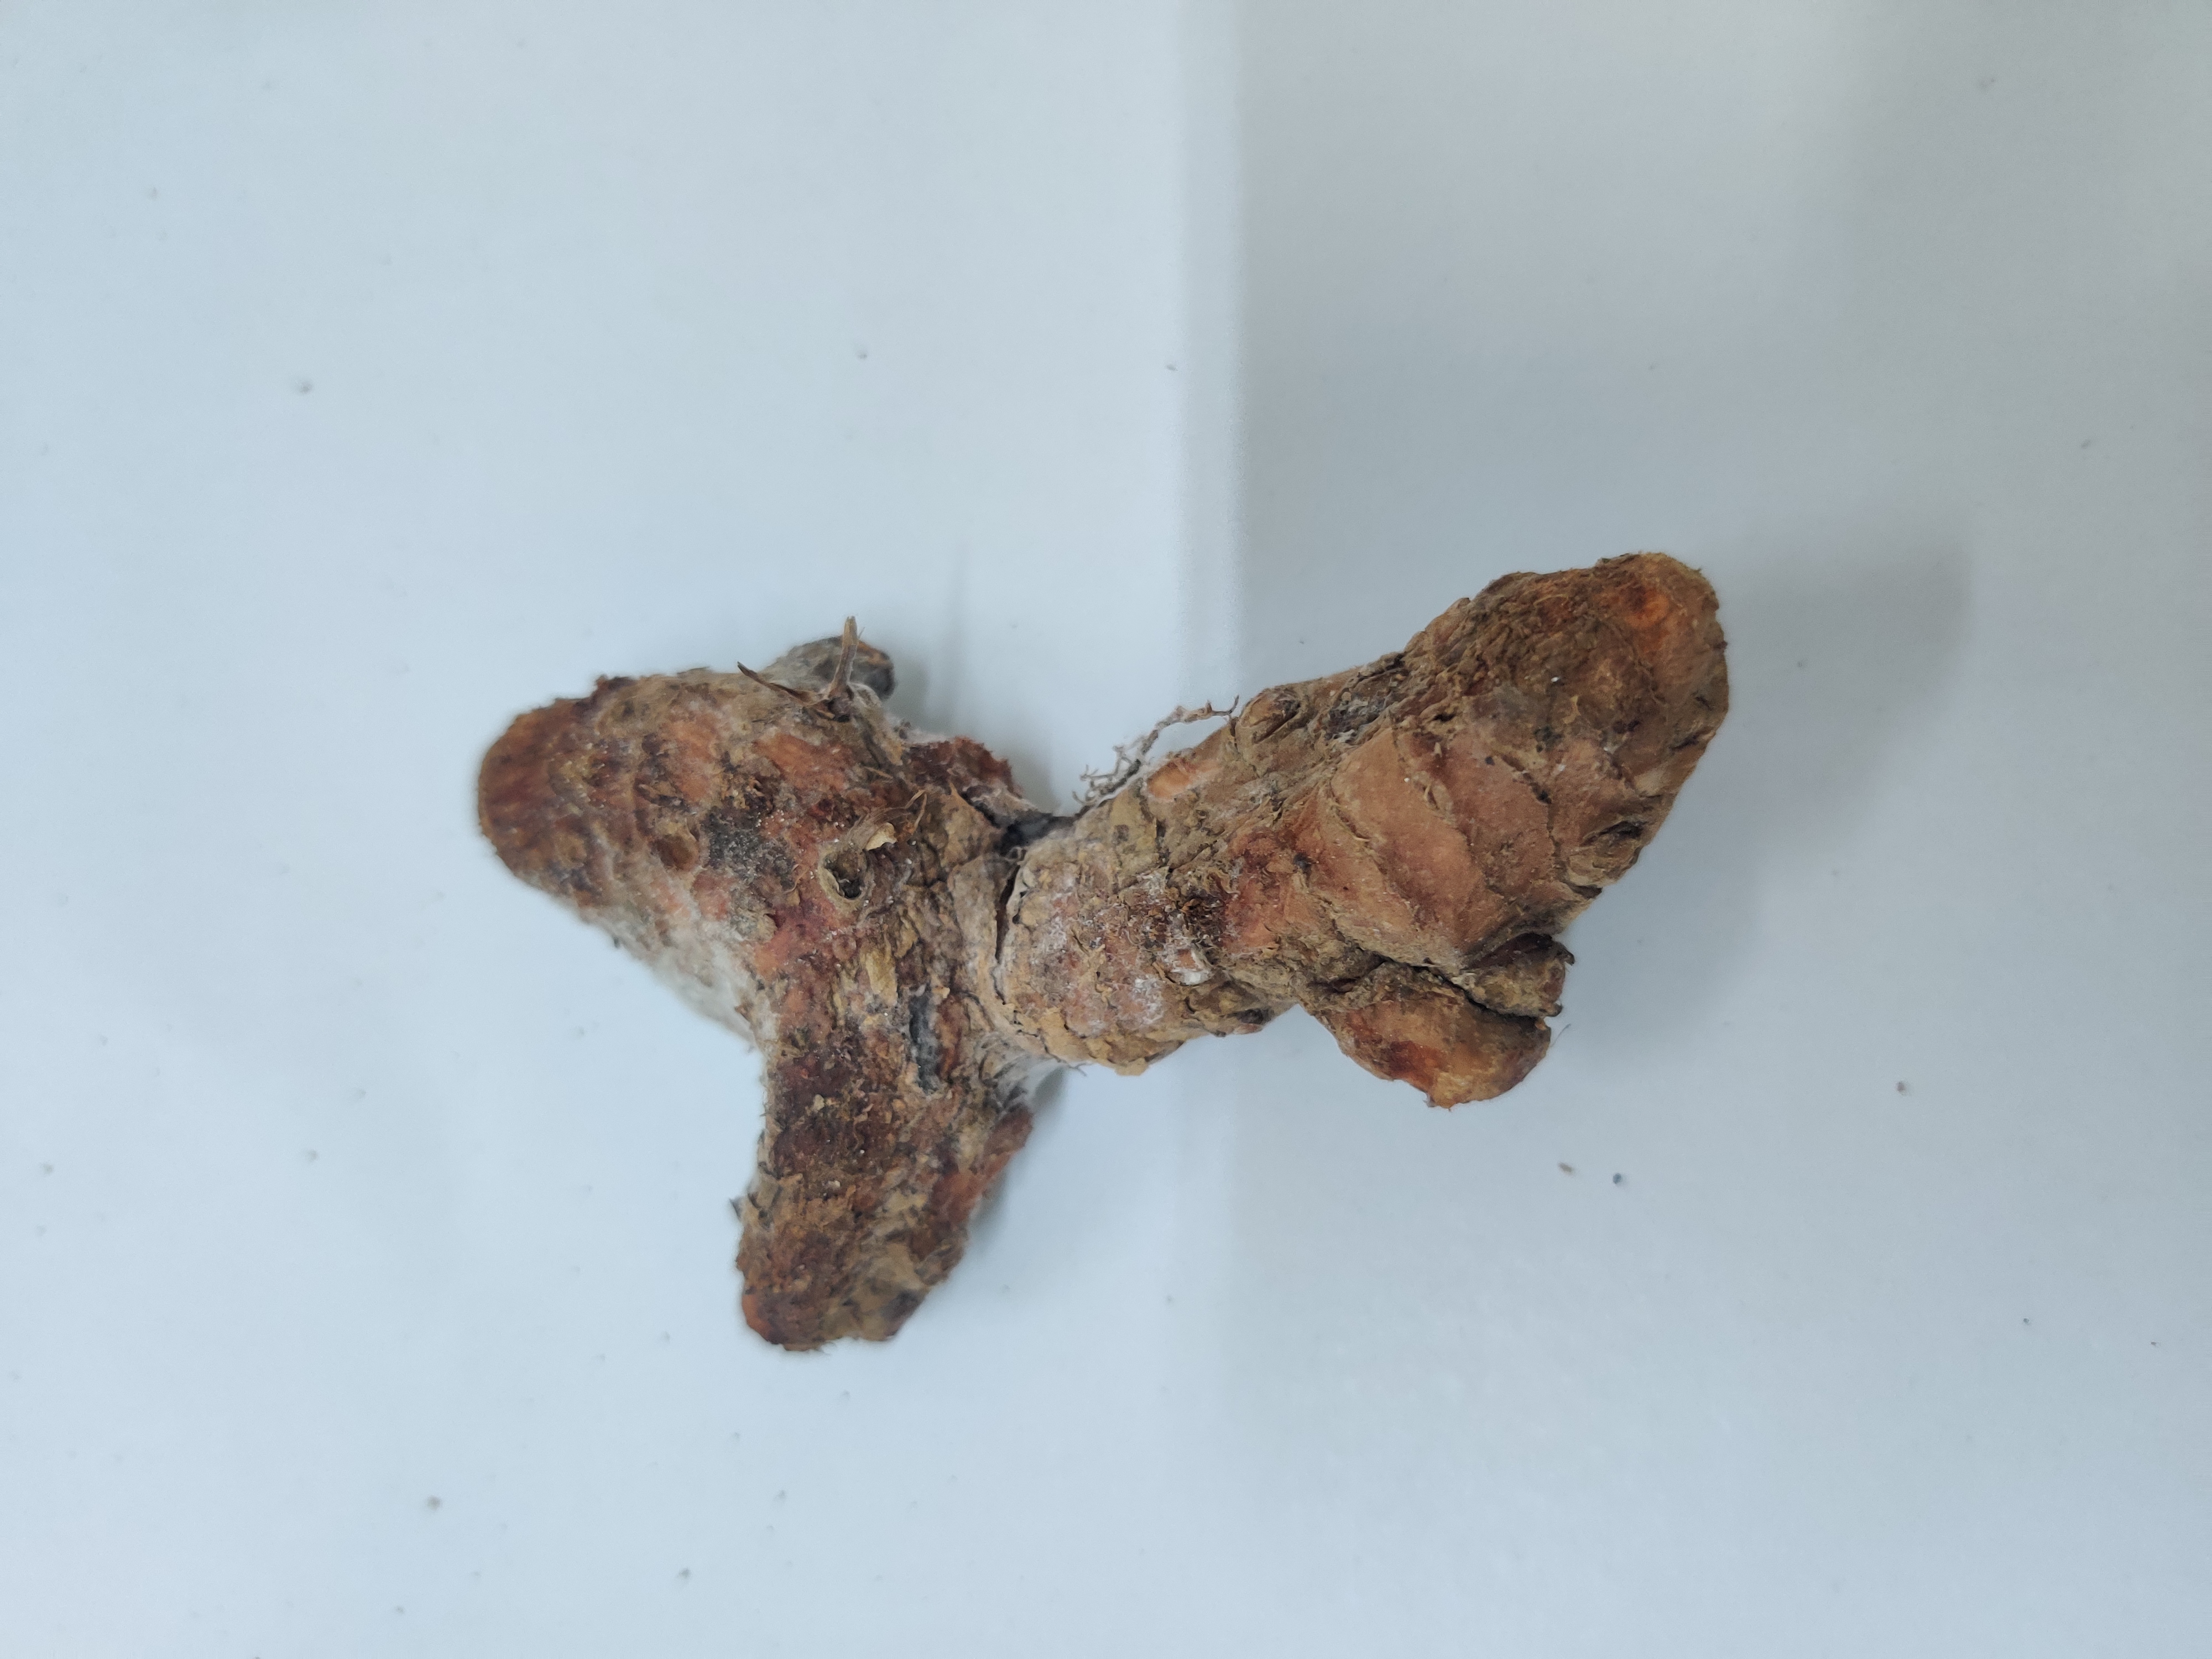
Crop: Turmeric
Condition: Severely Damaged